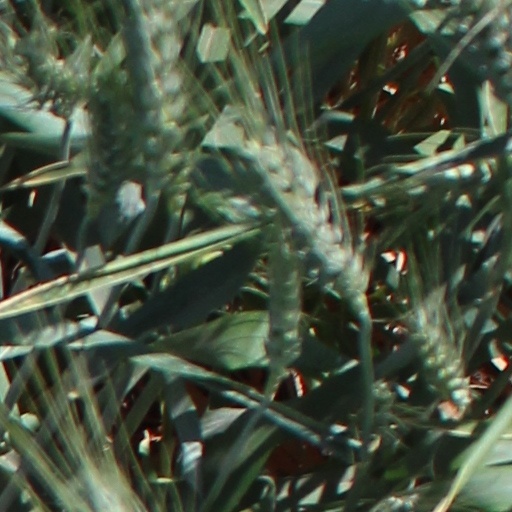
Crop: wheat